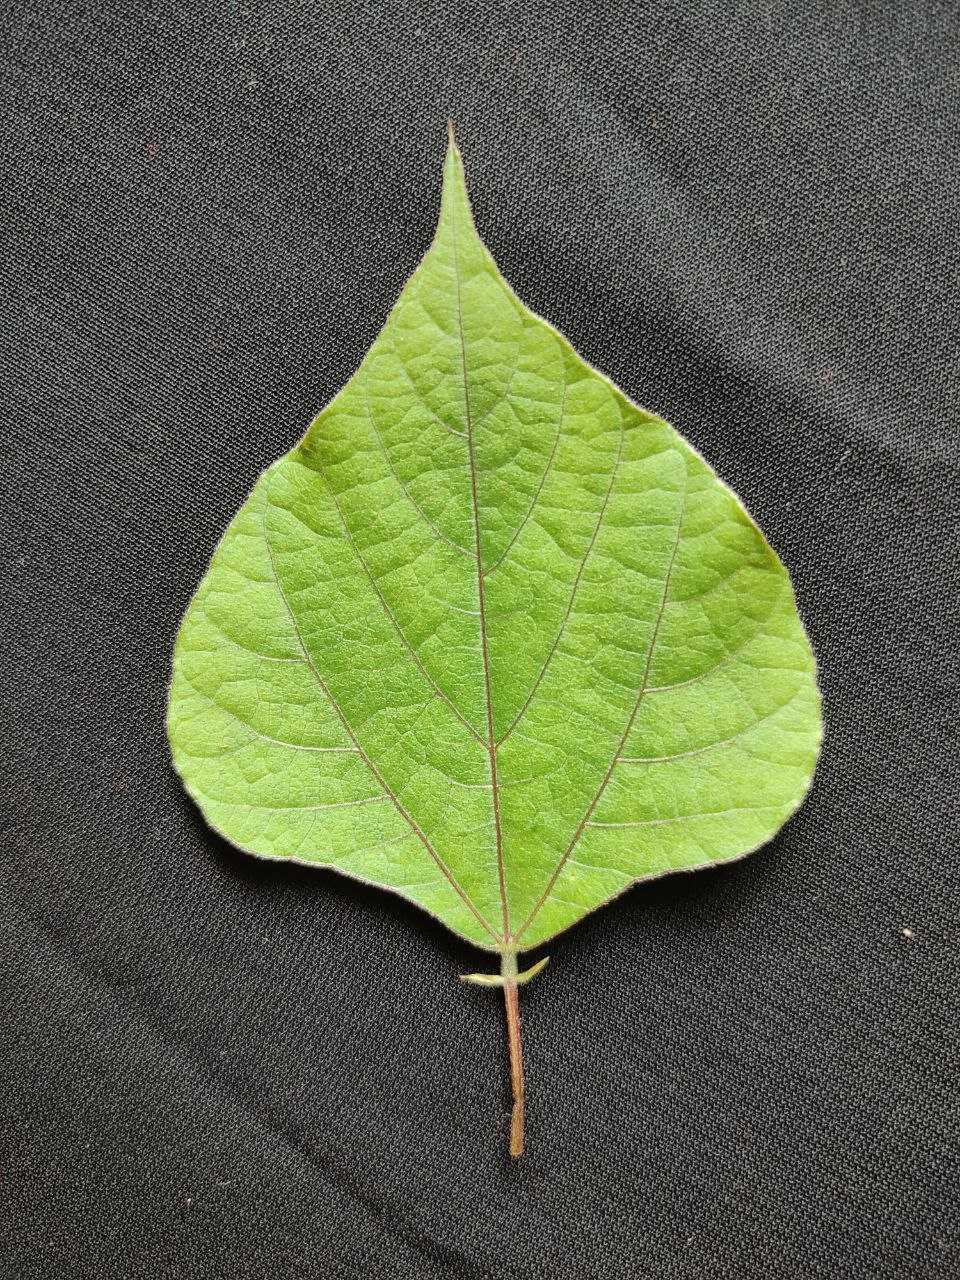
Crop: bean
Leaf condition: Fresh Leaf